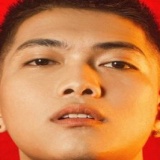
ca sĩ Bigdaddy